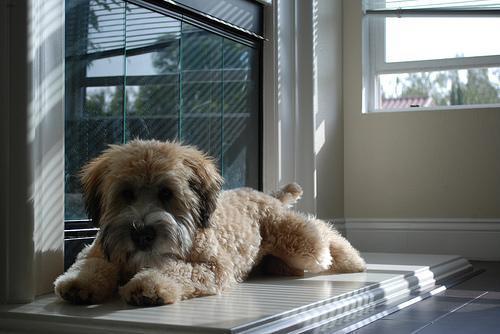
wheaten terrier